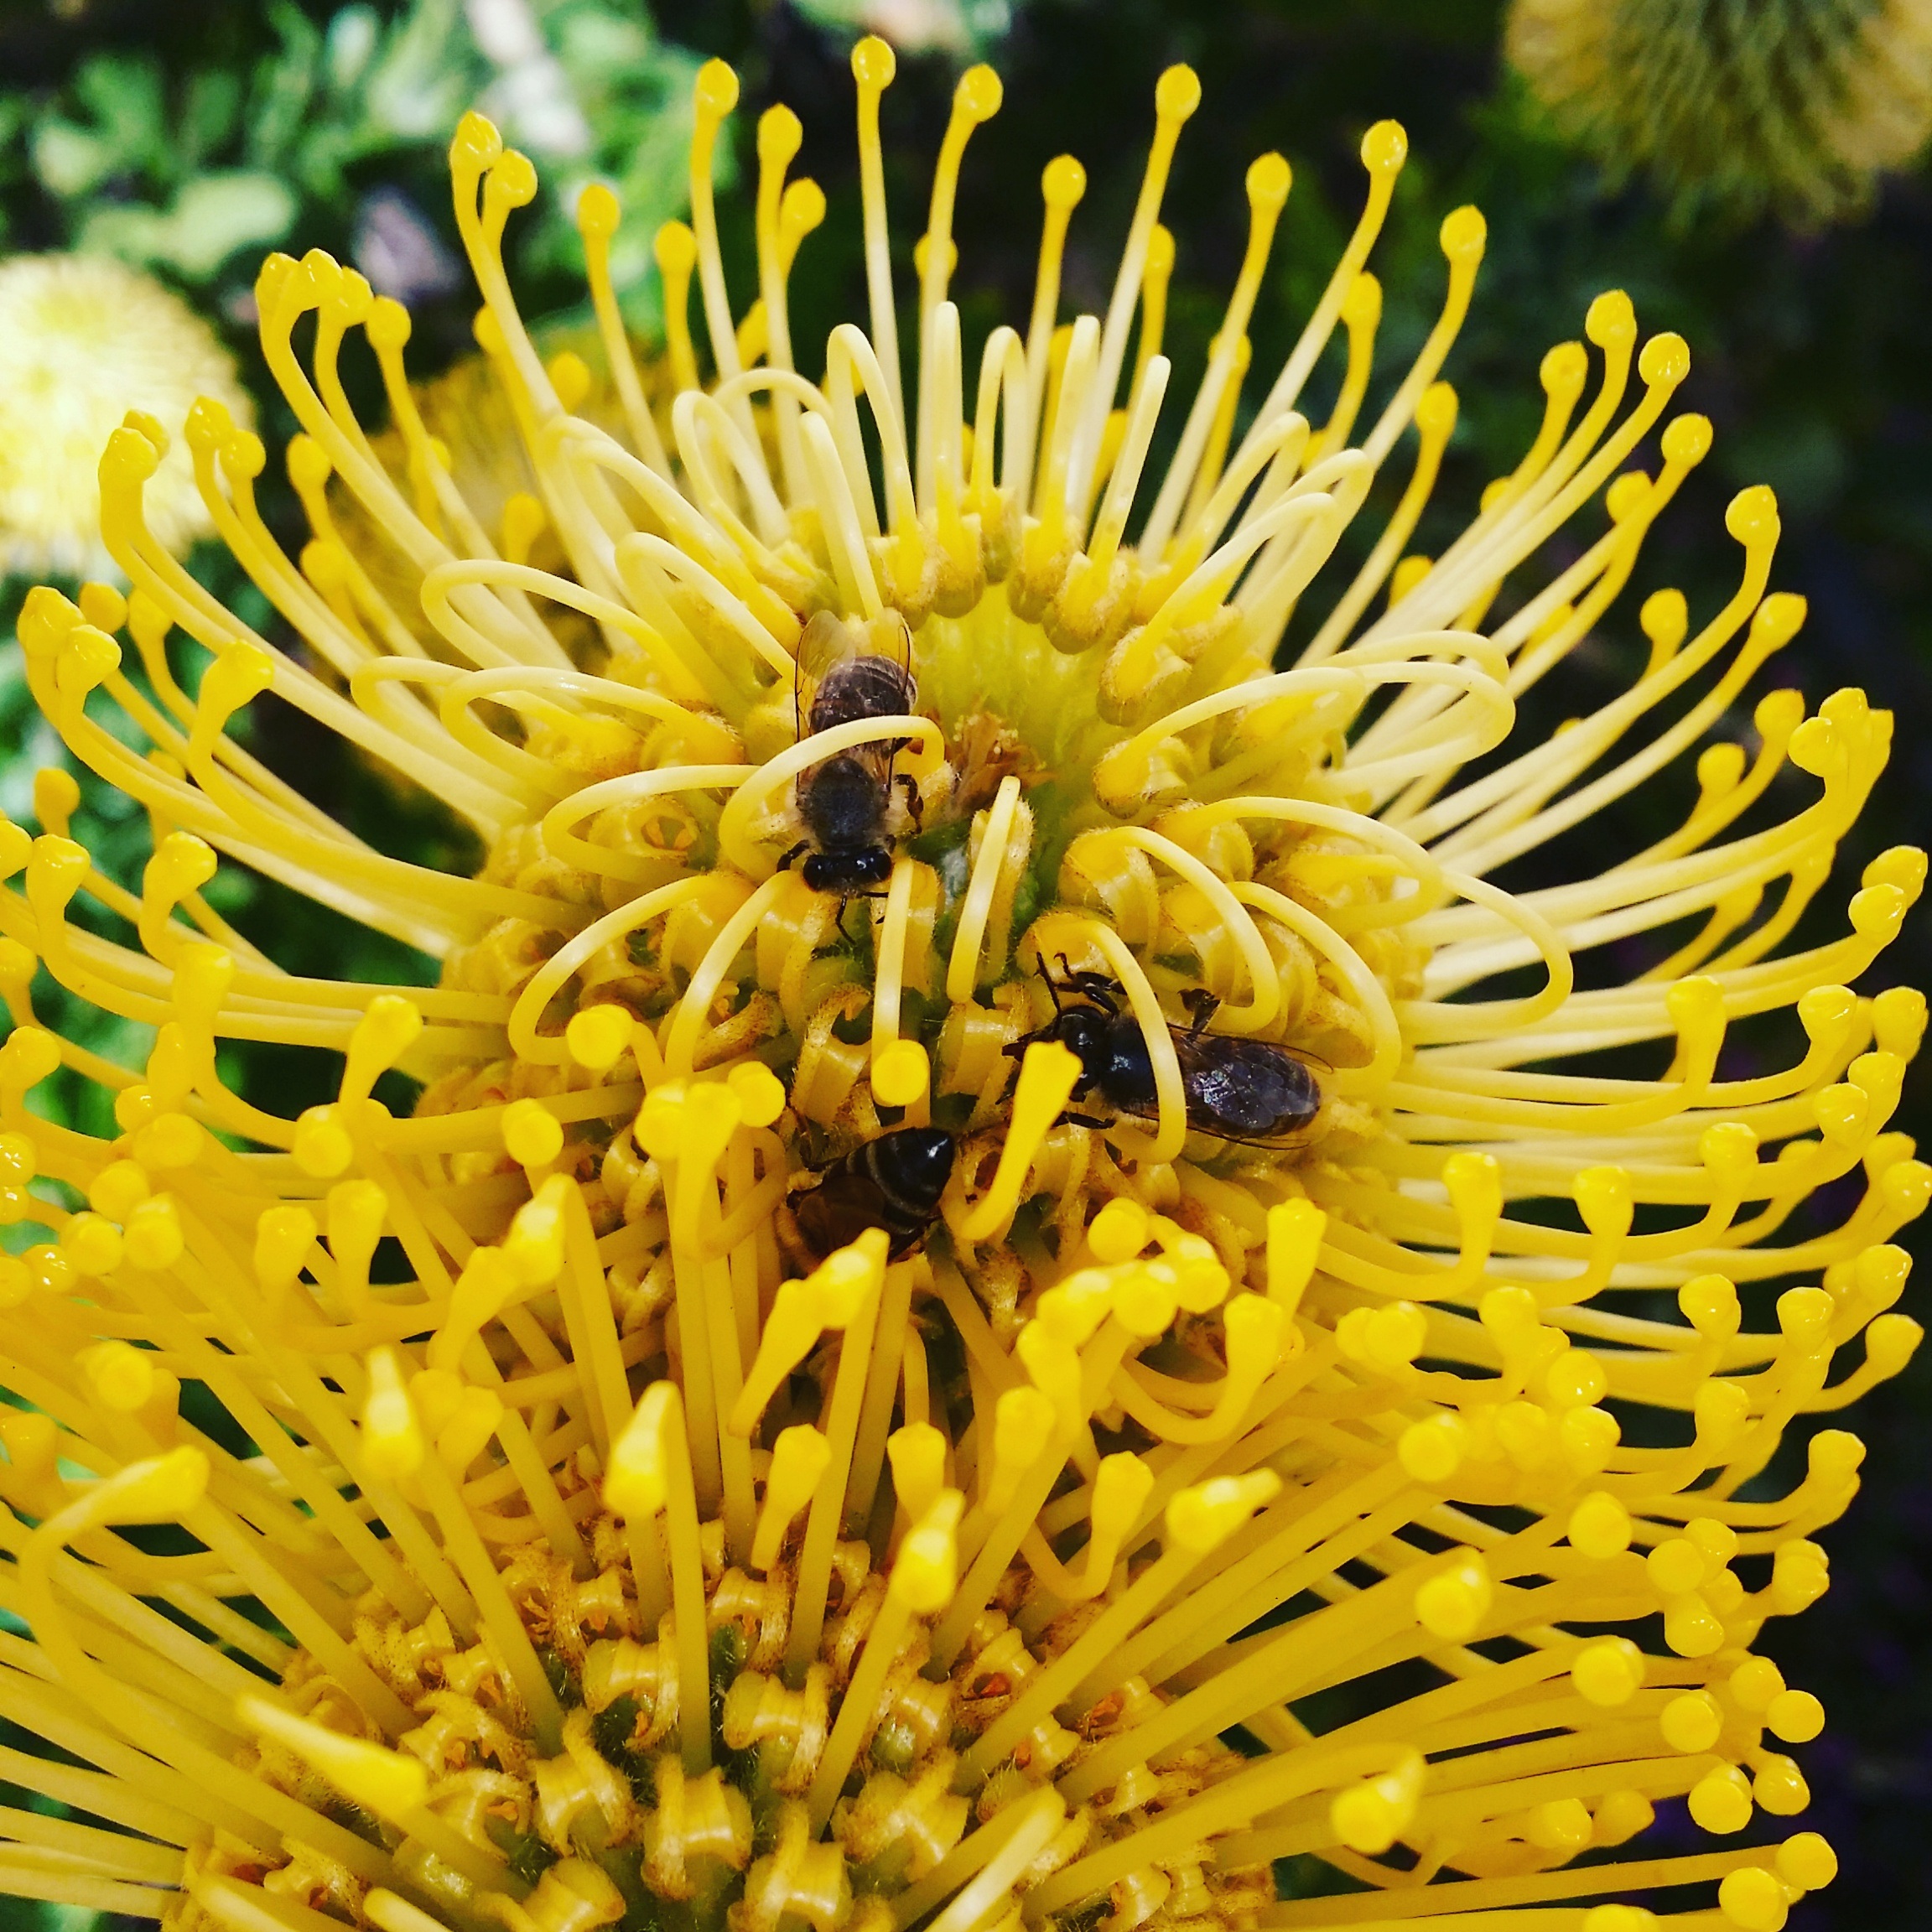
nature, plant, flower, wild, pollen, insect, botany, pollinate, yellow, garden, flora, fauna, invertebrate, wildflower, close up, bee, nectar, macro photography, flowering plant, honey bee, daisy family, land plant, membrane winged insect, chrysanths